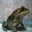
Label: frog